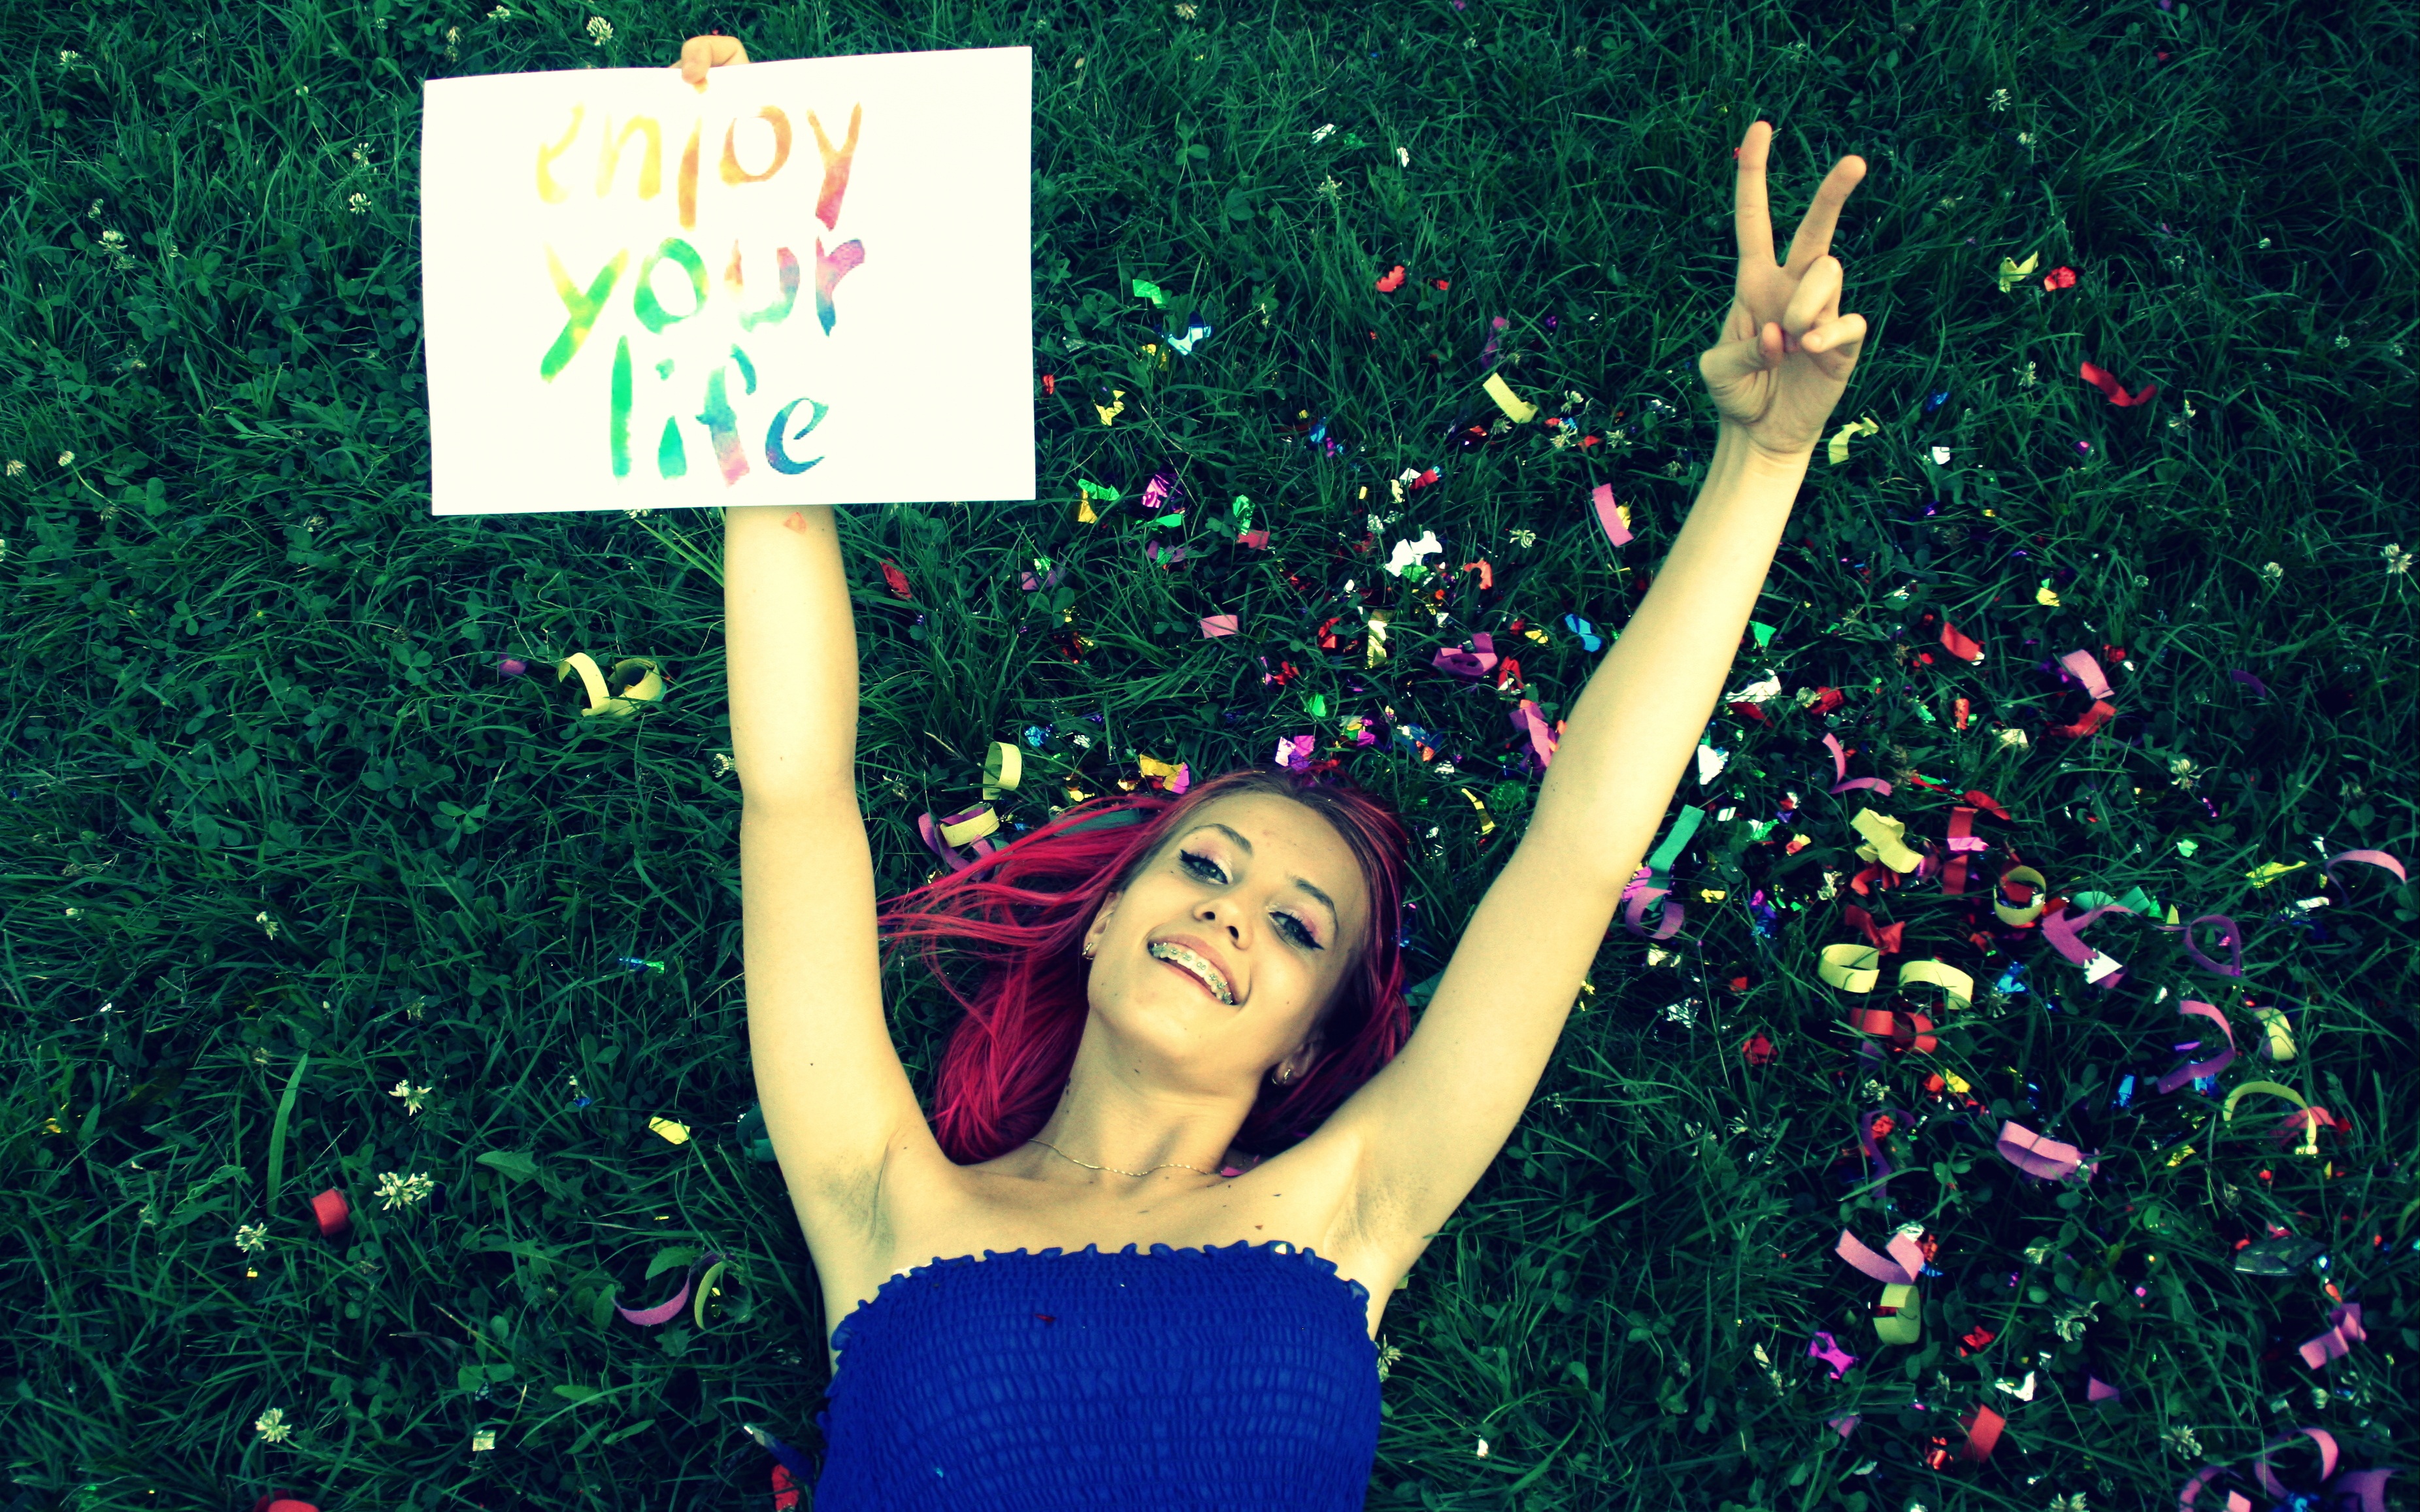
grass, plant, girl, photography, flower, color, blue, smile, confetti, happiness, photograph, emotion, pink hair